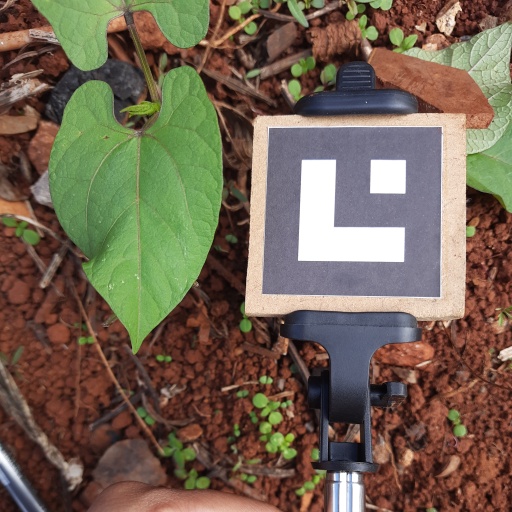
Observations: wavy surface, no eating holes, under cloudy sky